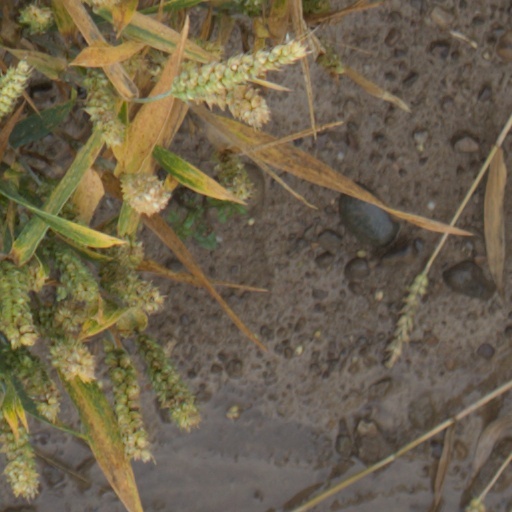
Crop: wheat